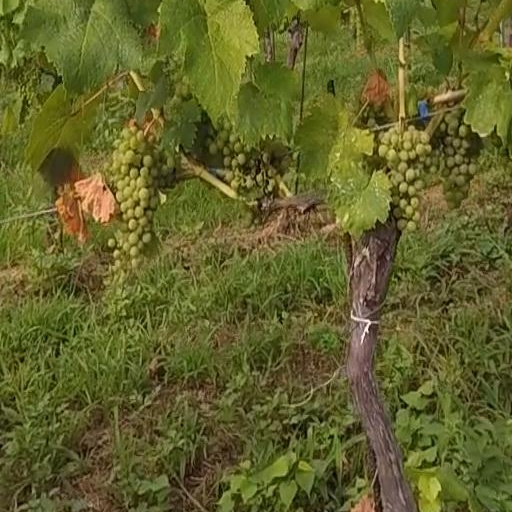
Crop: grape